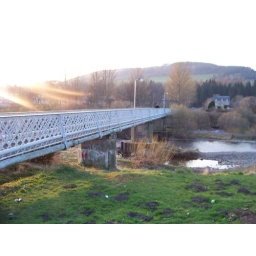
Another bridge over Ettrick water